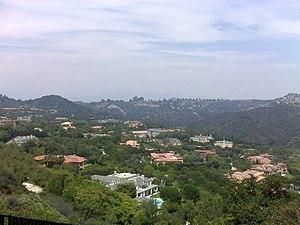
Beverly Park est une enclave résidentielle située sur les hauteurs de Los Angeles, à Beverly Hills.